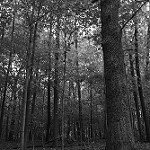
Label: B & W